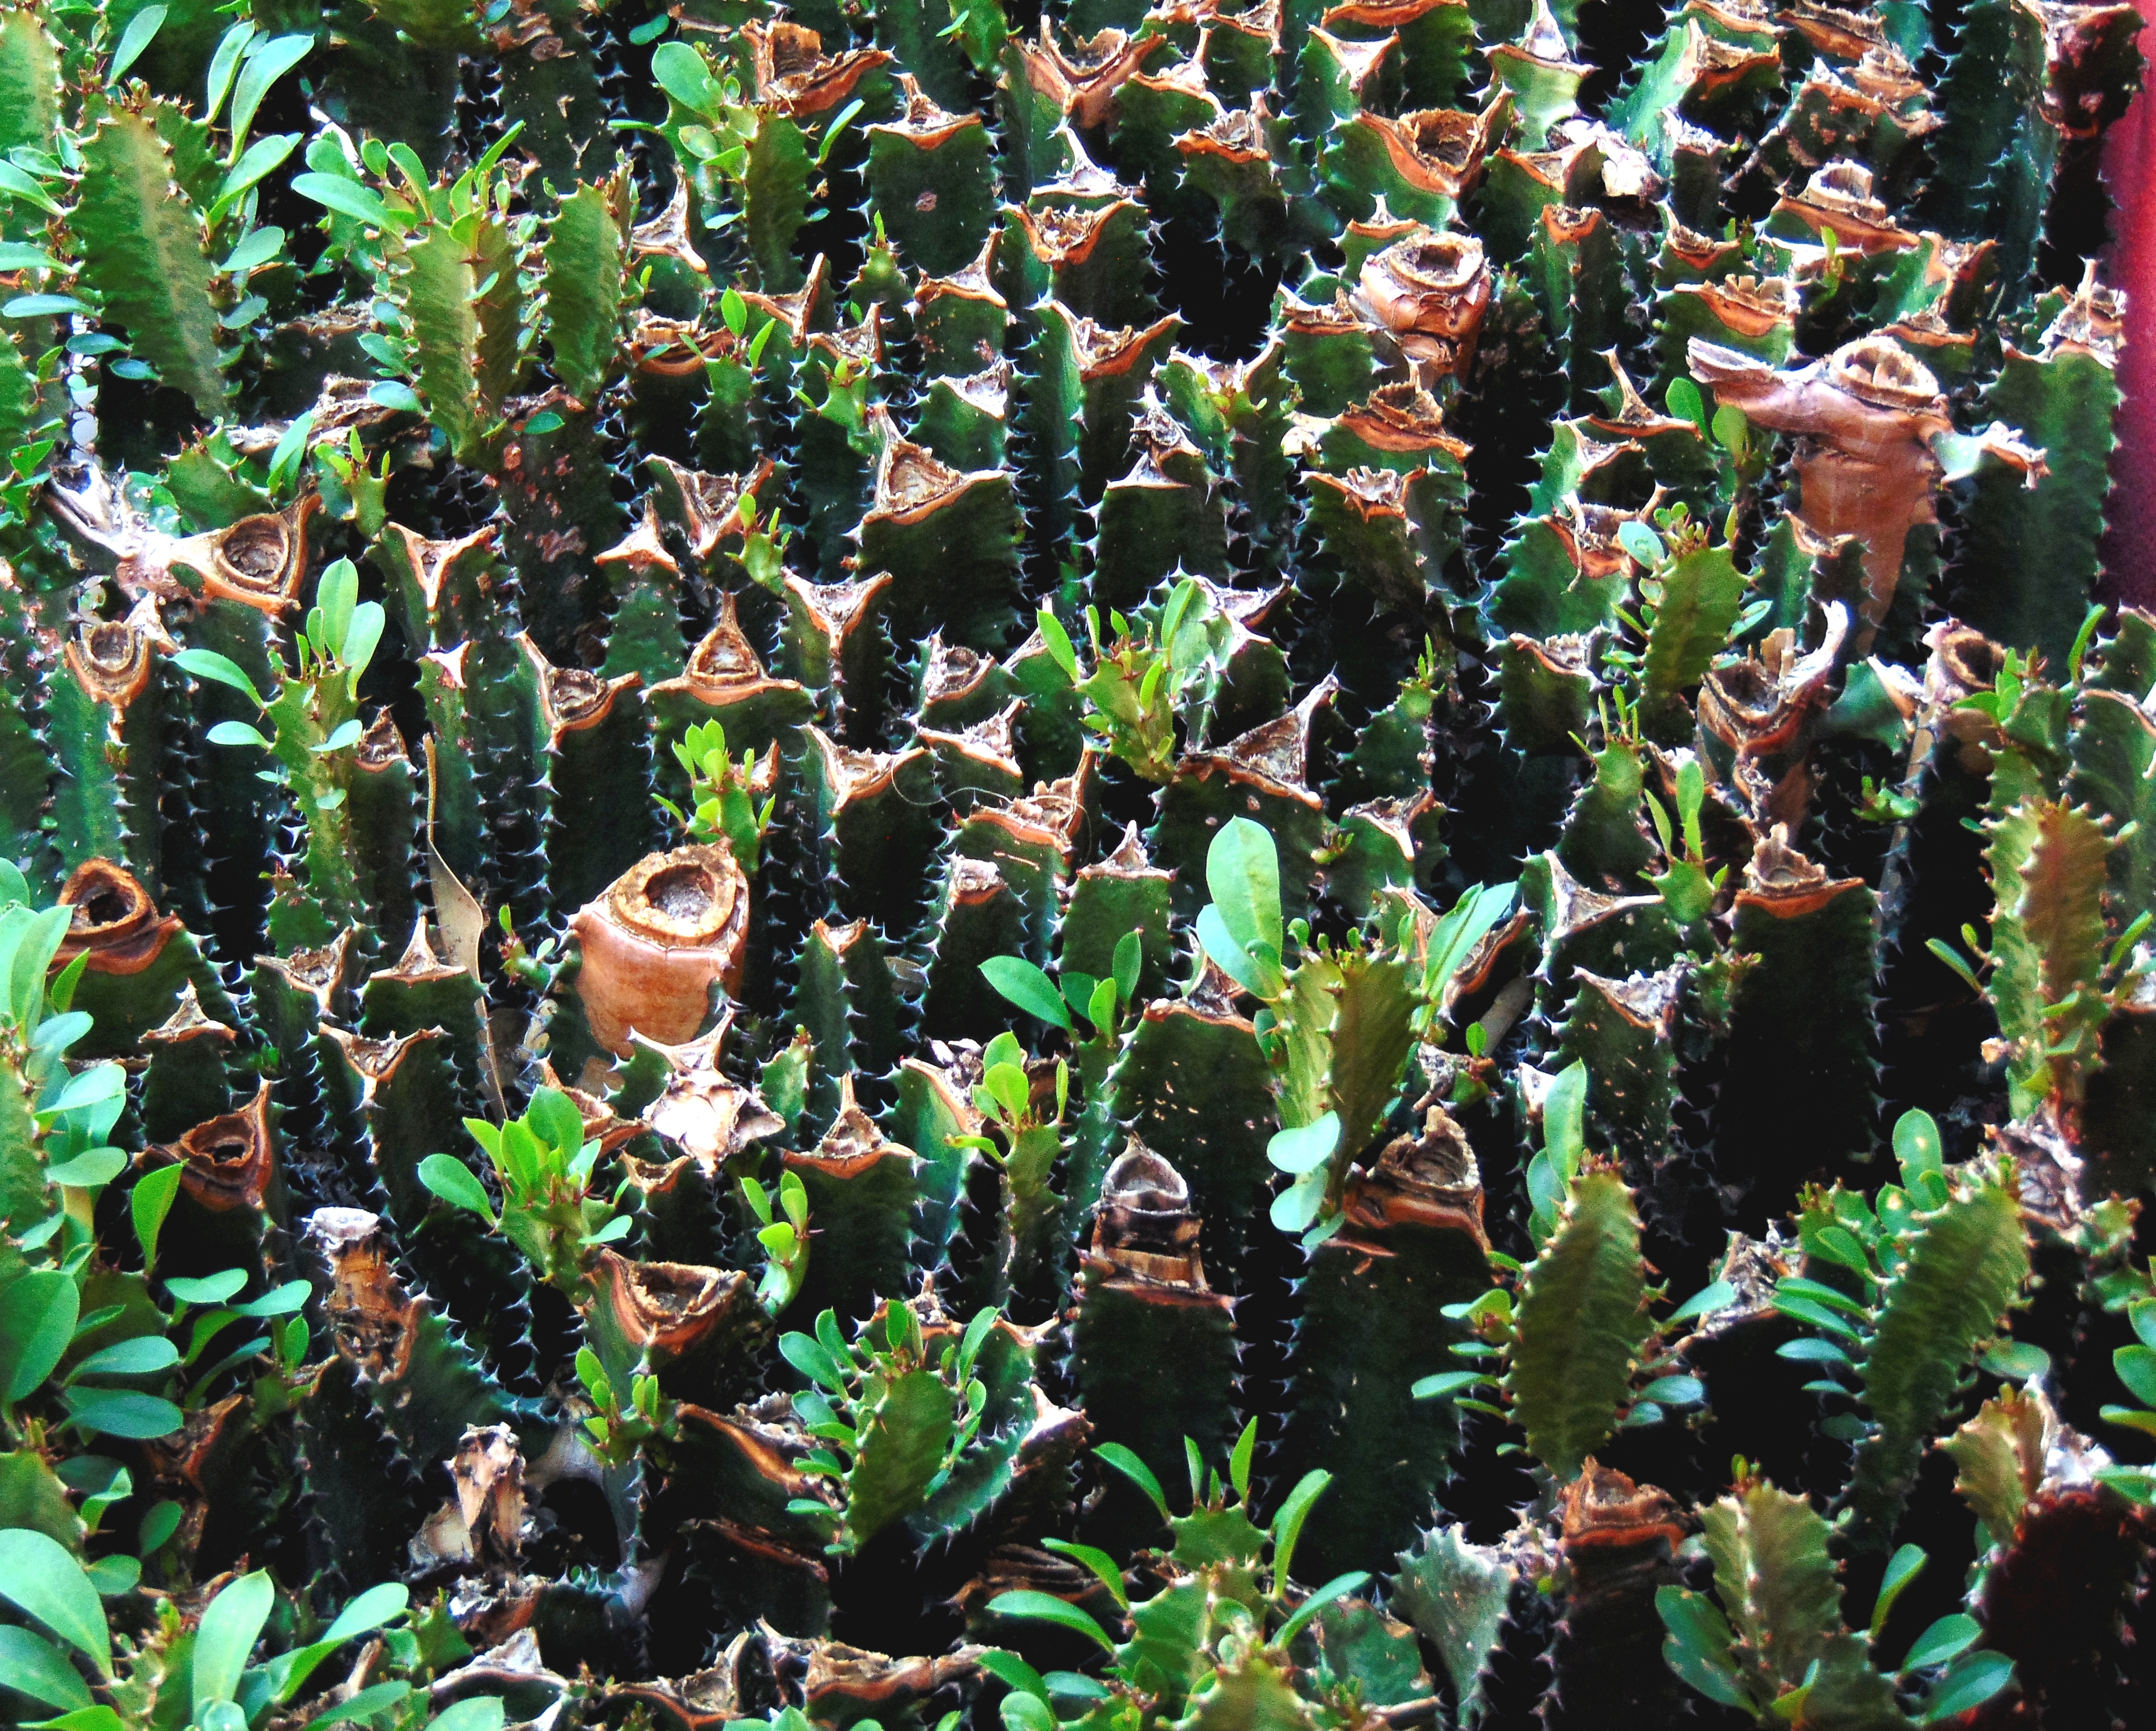
cactus, plant, leaf, flower, green, jungle, produce, botany, garden, flora, shrub, habitat, flowering plant, land plant